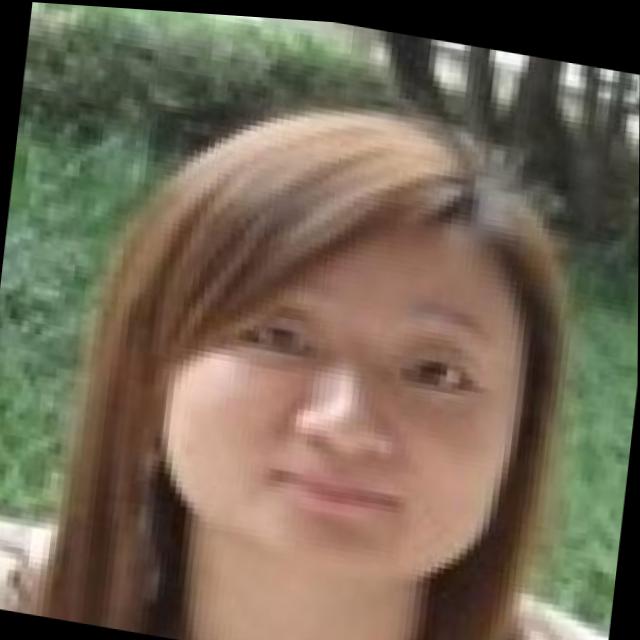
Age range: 21-44